Súbete a Mi Moto (2020 TV series)

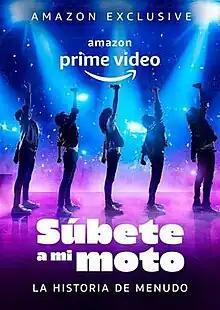

Súbete a Mi Moto is a biographical television series about the Latin boy band Menudo. The series narrates the history of the band from its creation to its evolution and international success. Menudo was the band that launched music stars such as Ricky Martin and others. Consisting of 15 episodes of 60 minutes each, the series premiered on Amazon Prime Video on October 9, 2020, in Mexico, Latin America, and Spain. In the United States, the series premiered on Estrella TV on February 14, 2021.